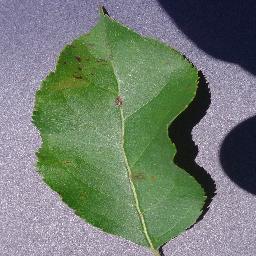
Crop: apple
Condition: scab